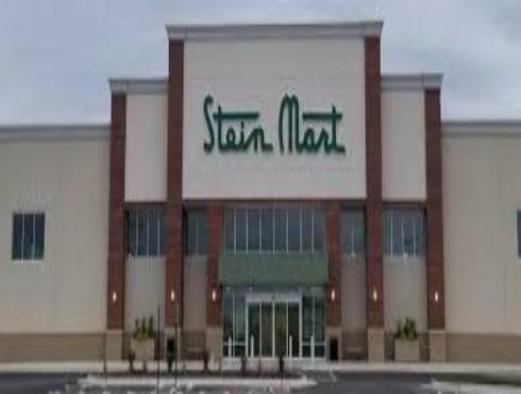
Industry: Others